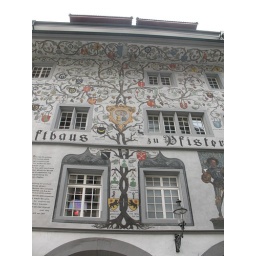
family tree painted on building in Luzern